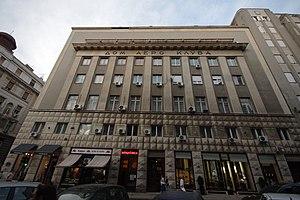
Le bâtiment de l'aéro-club est situé à Belgrade, la capitale de la Serbie, dans la municipalité urbaine de Stari grad. Construit entre 1934 et 1935, il est inscrit sur la liste des biens culturels de la Ville de Belgrade.